Oaklawn (Huntsville, Alabama)

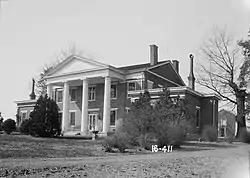
The house in a 1934 HABS photo

Oaklawn (also known as the John Robinson House and the Robinson-Dilworth House) is a historic residence in Huntsville, Alabama. It was built in 1844 by John Robinson, a longtime revenue commissioner in Madison County who became one of the county's largest landowners. During the Civil War, the house was used by the Union Army as an officers' quarters. The family vacated the house in the late 19th century, and during the Spanish–American War, the grounds were used as an army camp and hospital. In 1919, the house was purchased by the Dilworth family and restored from its poor condition. The house was later owned by Max Luther, a prominent local merchant.